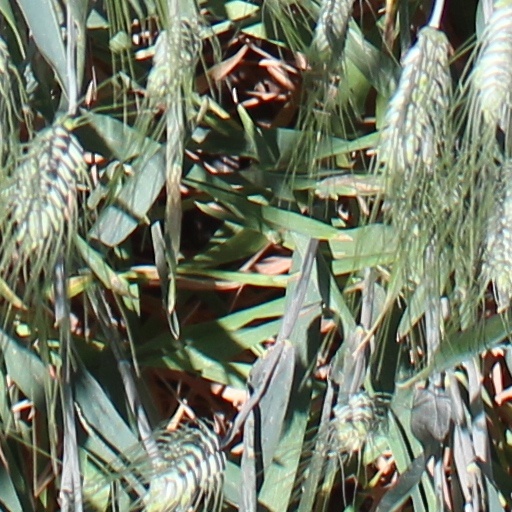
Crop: wheat